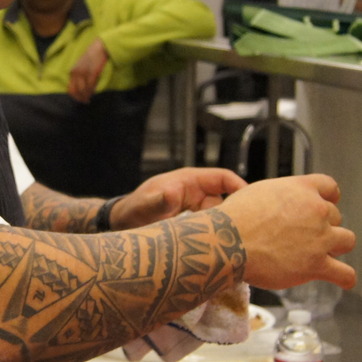
Material: skin